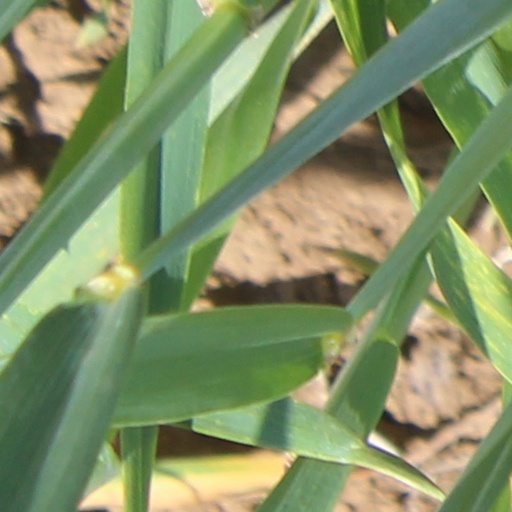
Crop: wheat